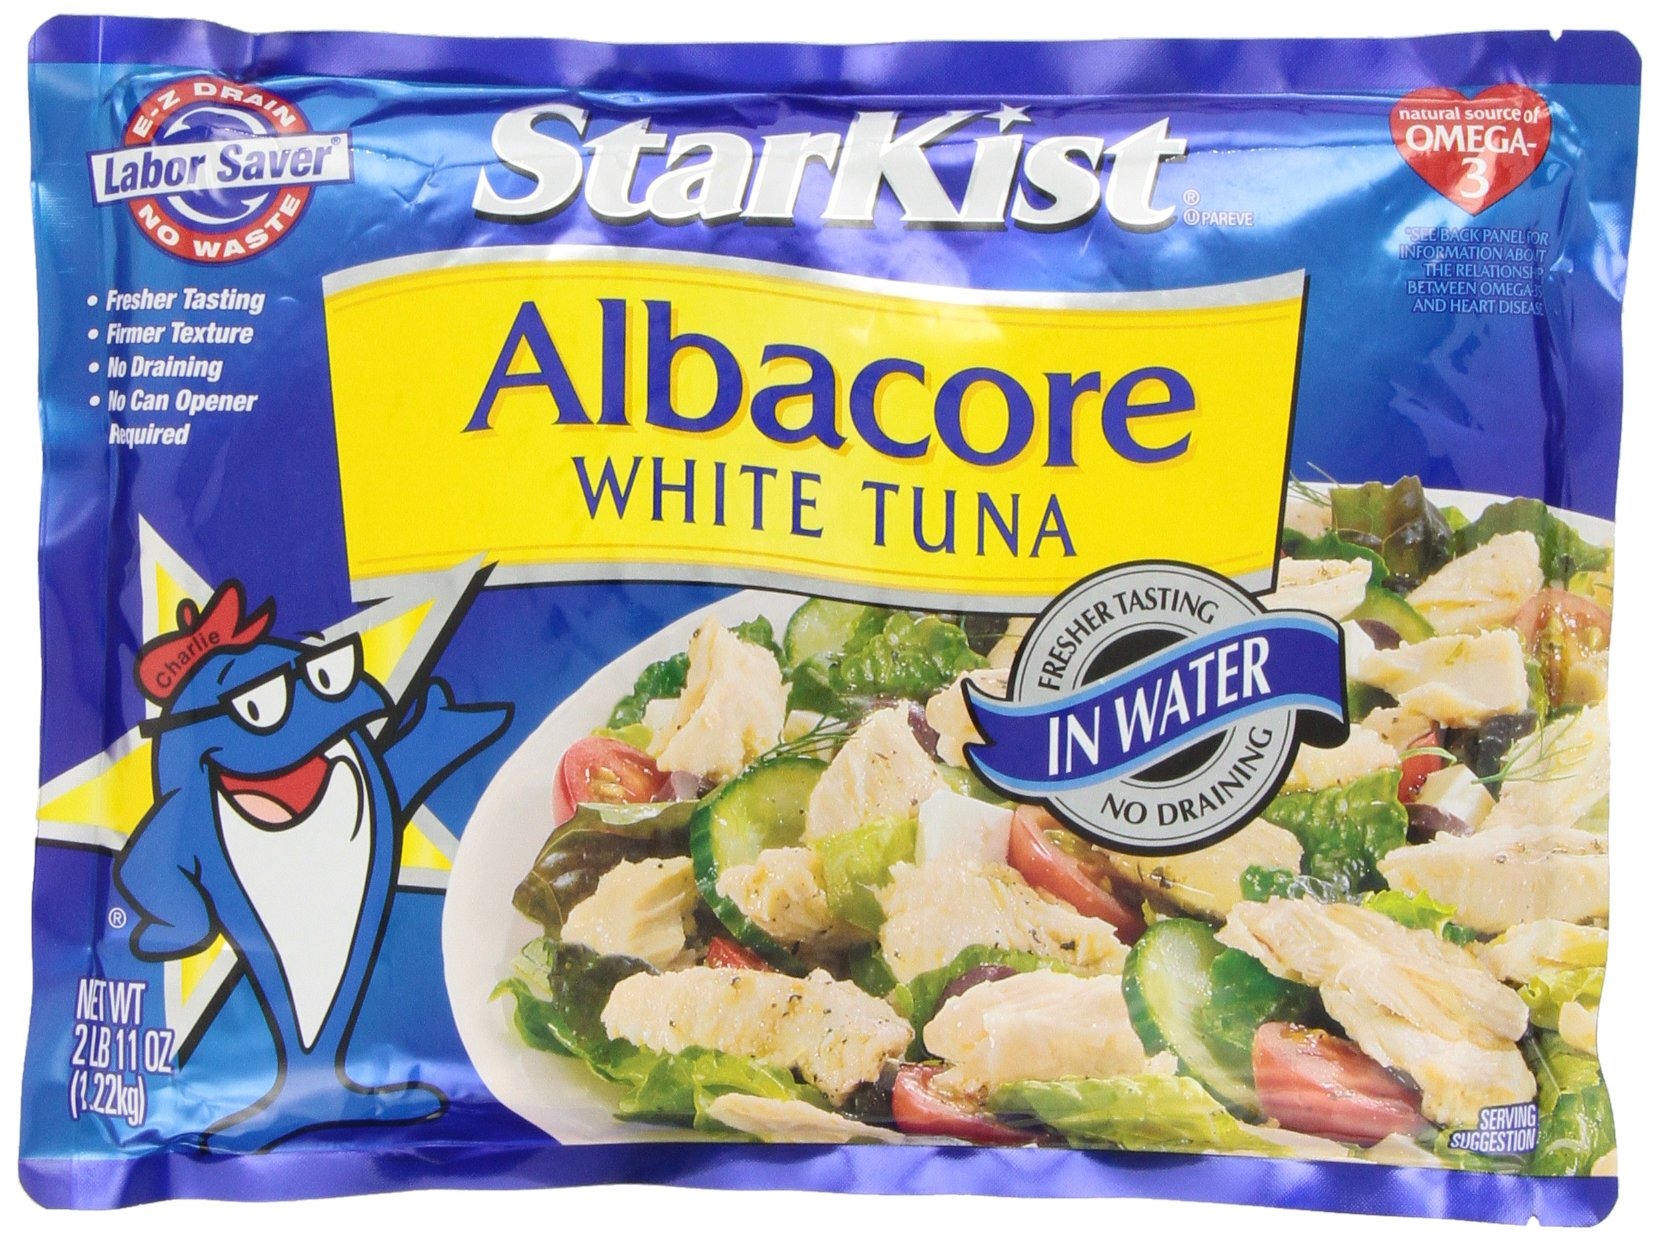
Item Name: Starkist Albacore Chunk White Packed in Water, 43-Ounce Pouch
Value: 43.0
Unit: Ounce

Price: 94.975